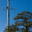
Label: pine_tree